Brahma Kumaris

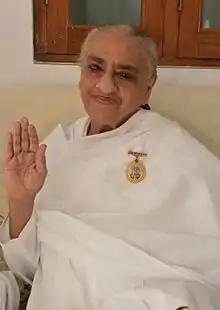
Dadi Gulzar, a member of the Brahma Kumaris since its inception in the 1930s

Brahma Kumaris' students study the . The Hindi word " literally translates to "flute". It is an oral study, read to the class early each morning in most BK centres on the world. The are derived from mediumship and spirit possession.